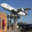
Label: airplane